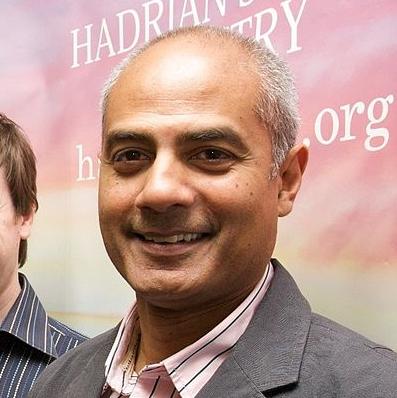
Age: 53